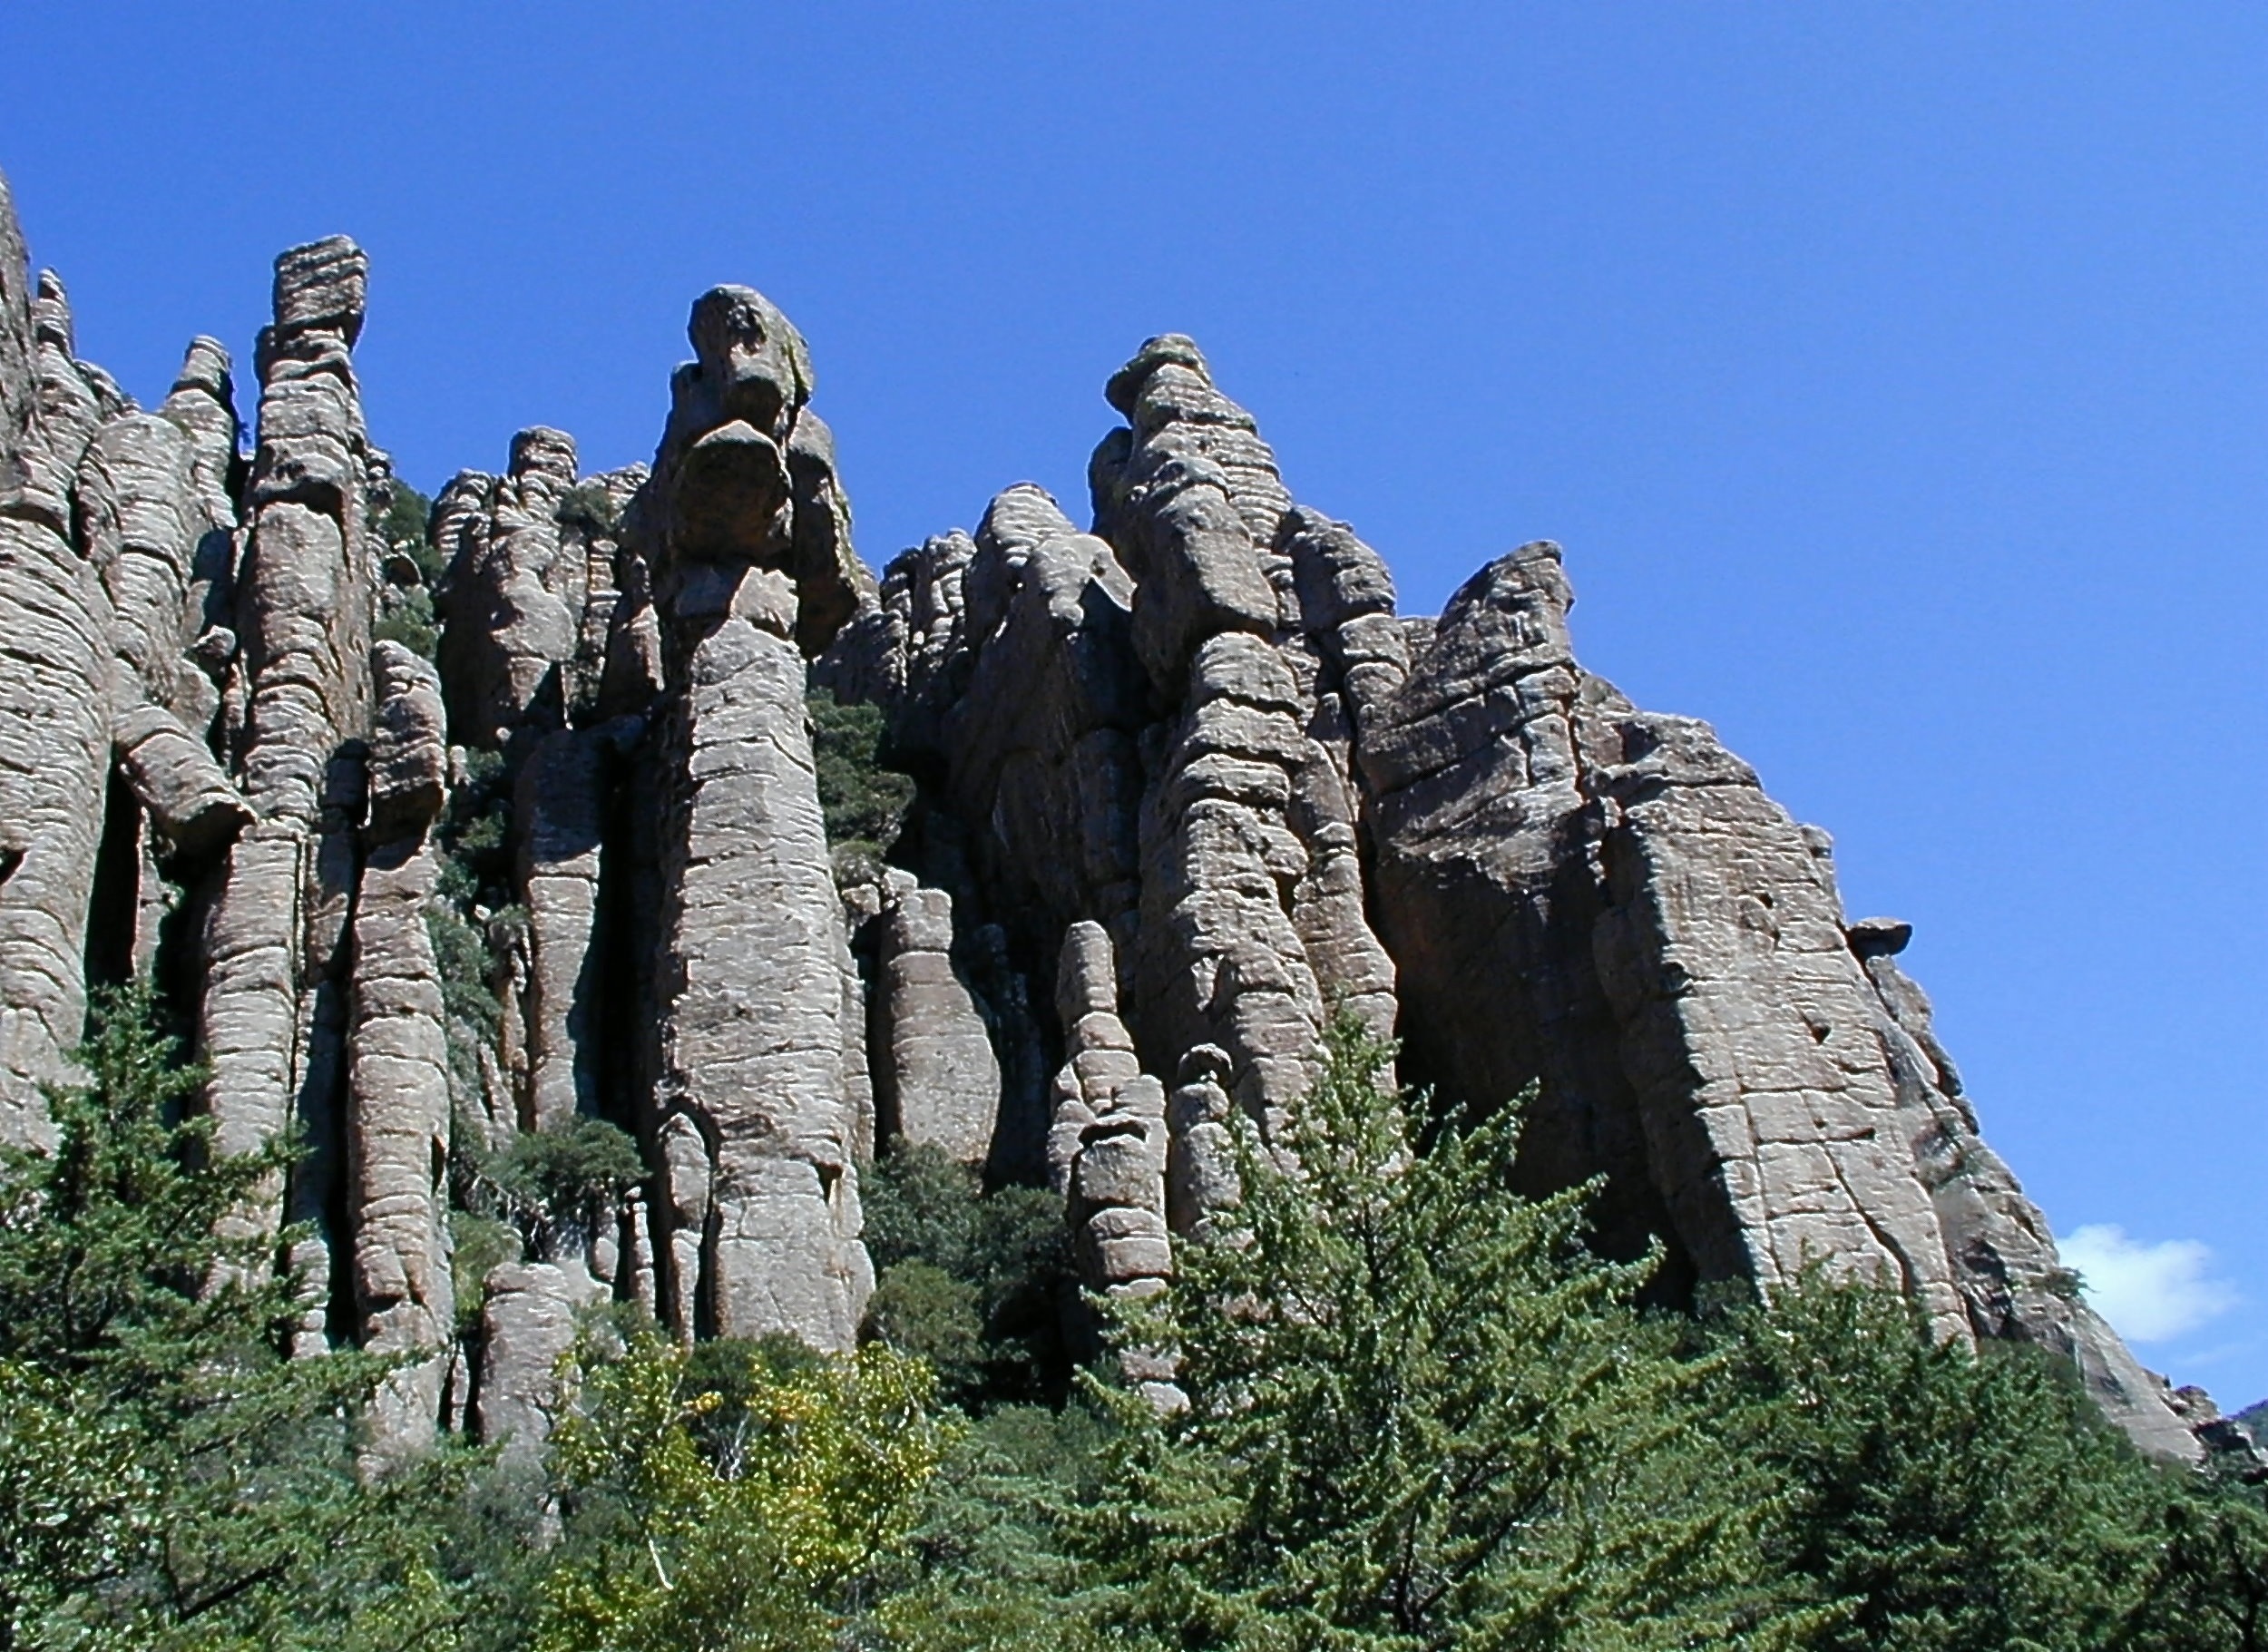
nature, rock, walking, mountain, adventure, mountain range, monument, formation, cliff, park, usa, tourism, terrain, national park, ridge, summit, arizona, geology, mountains, badlands, steep wall, mountainous landforms, chiricahua national monument